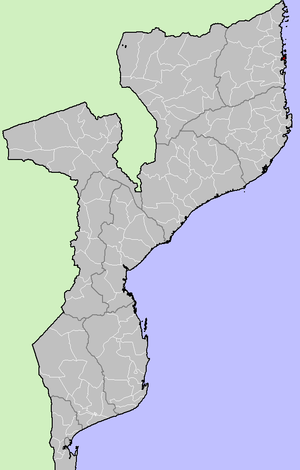
Le district d'Ibo est une subdivision administrative de la province de Cabo Delgado au nord du Mozambique. En 2015, sa population est de 11 742 habitants.